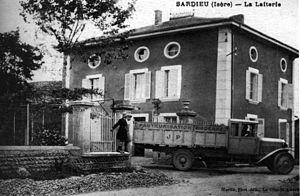
Sardieu est une commune française située dans le département de l'Isère, en région Auvergne-Rhône-Alpes.